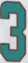
Number: 3